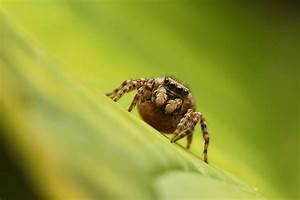
Label: spider